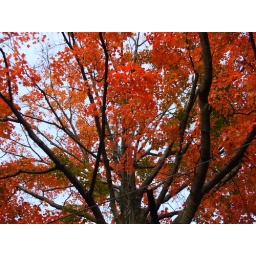
blazing orange tree Halloween time in W Haven 2010